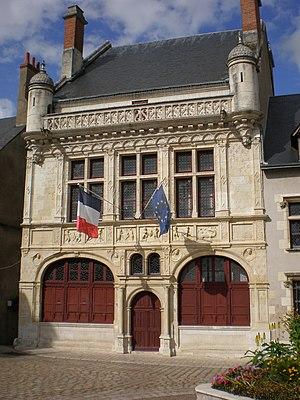
Batiment renaissance à Beaugency
L’hôtel de ville de Beaugency est un édifice, protégé des monuments historiques, située à Beaugency dans le département français du Loiret en région Centre-Val de Loire.
La liste des monuments historiques du Loiret recense les monuments historiques situés dans le département français du Loiret.
Cet article recense les monuments historiques de France classés en 1840, la première protection de ce type dans le pays.